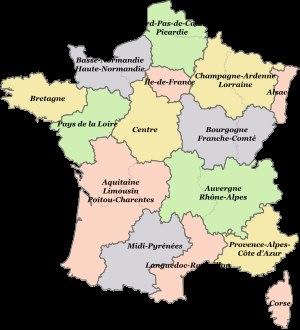
La loi nᵒ 2015-29 du 16 janvier 2015 relative à la délimitation des régions, aux élections régionales et départementales et modifiant le calendrier électoral est une loi française qui procède notamment à un redécoupage des régions. Elle fait partie de l'acte III de la décentralisation mis en œuvre sous la présidence de François Hollande.